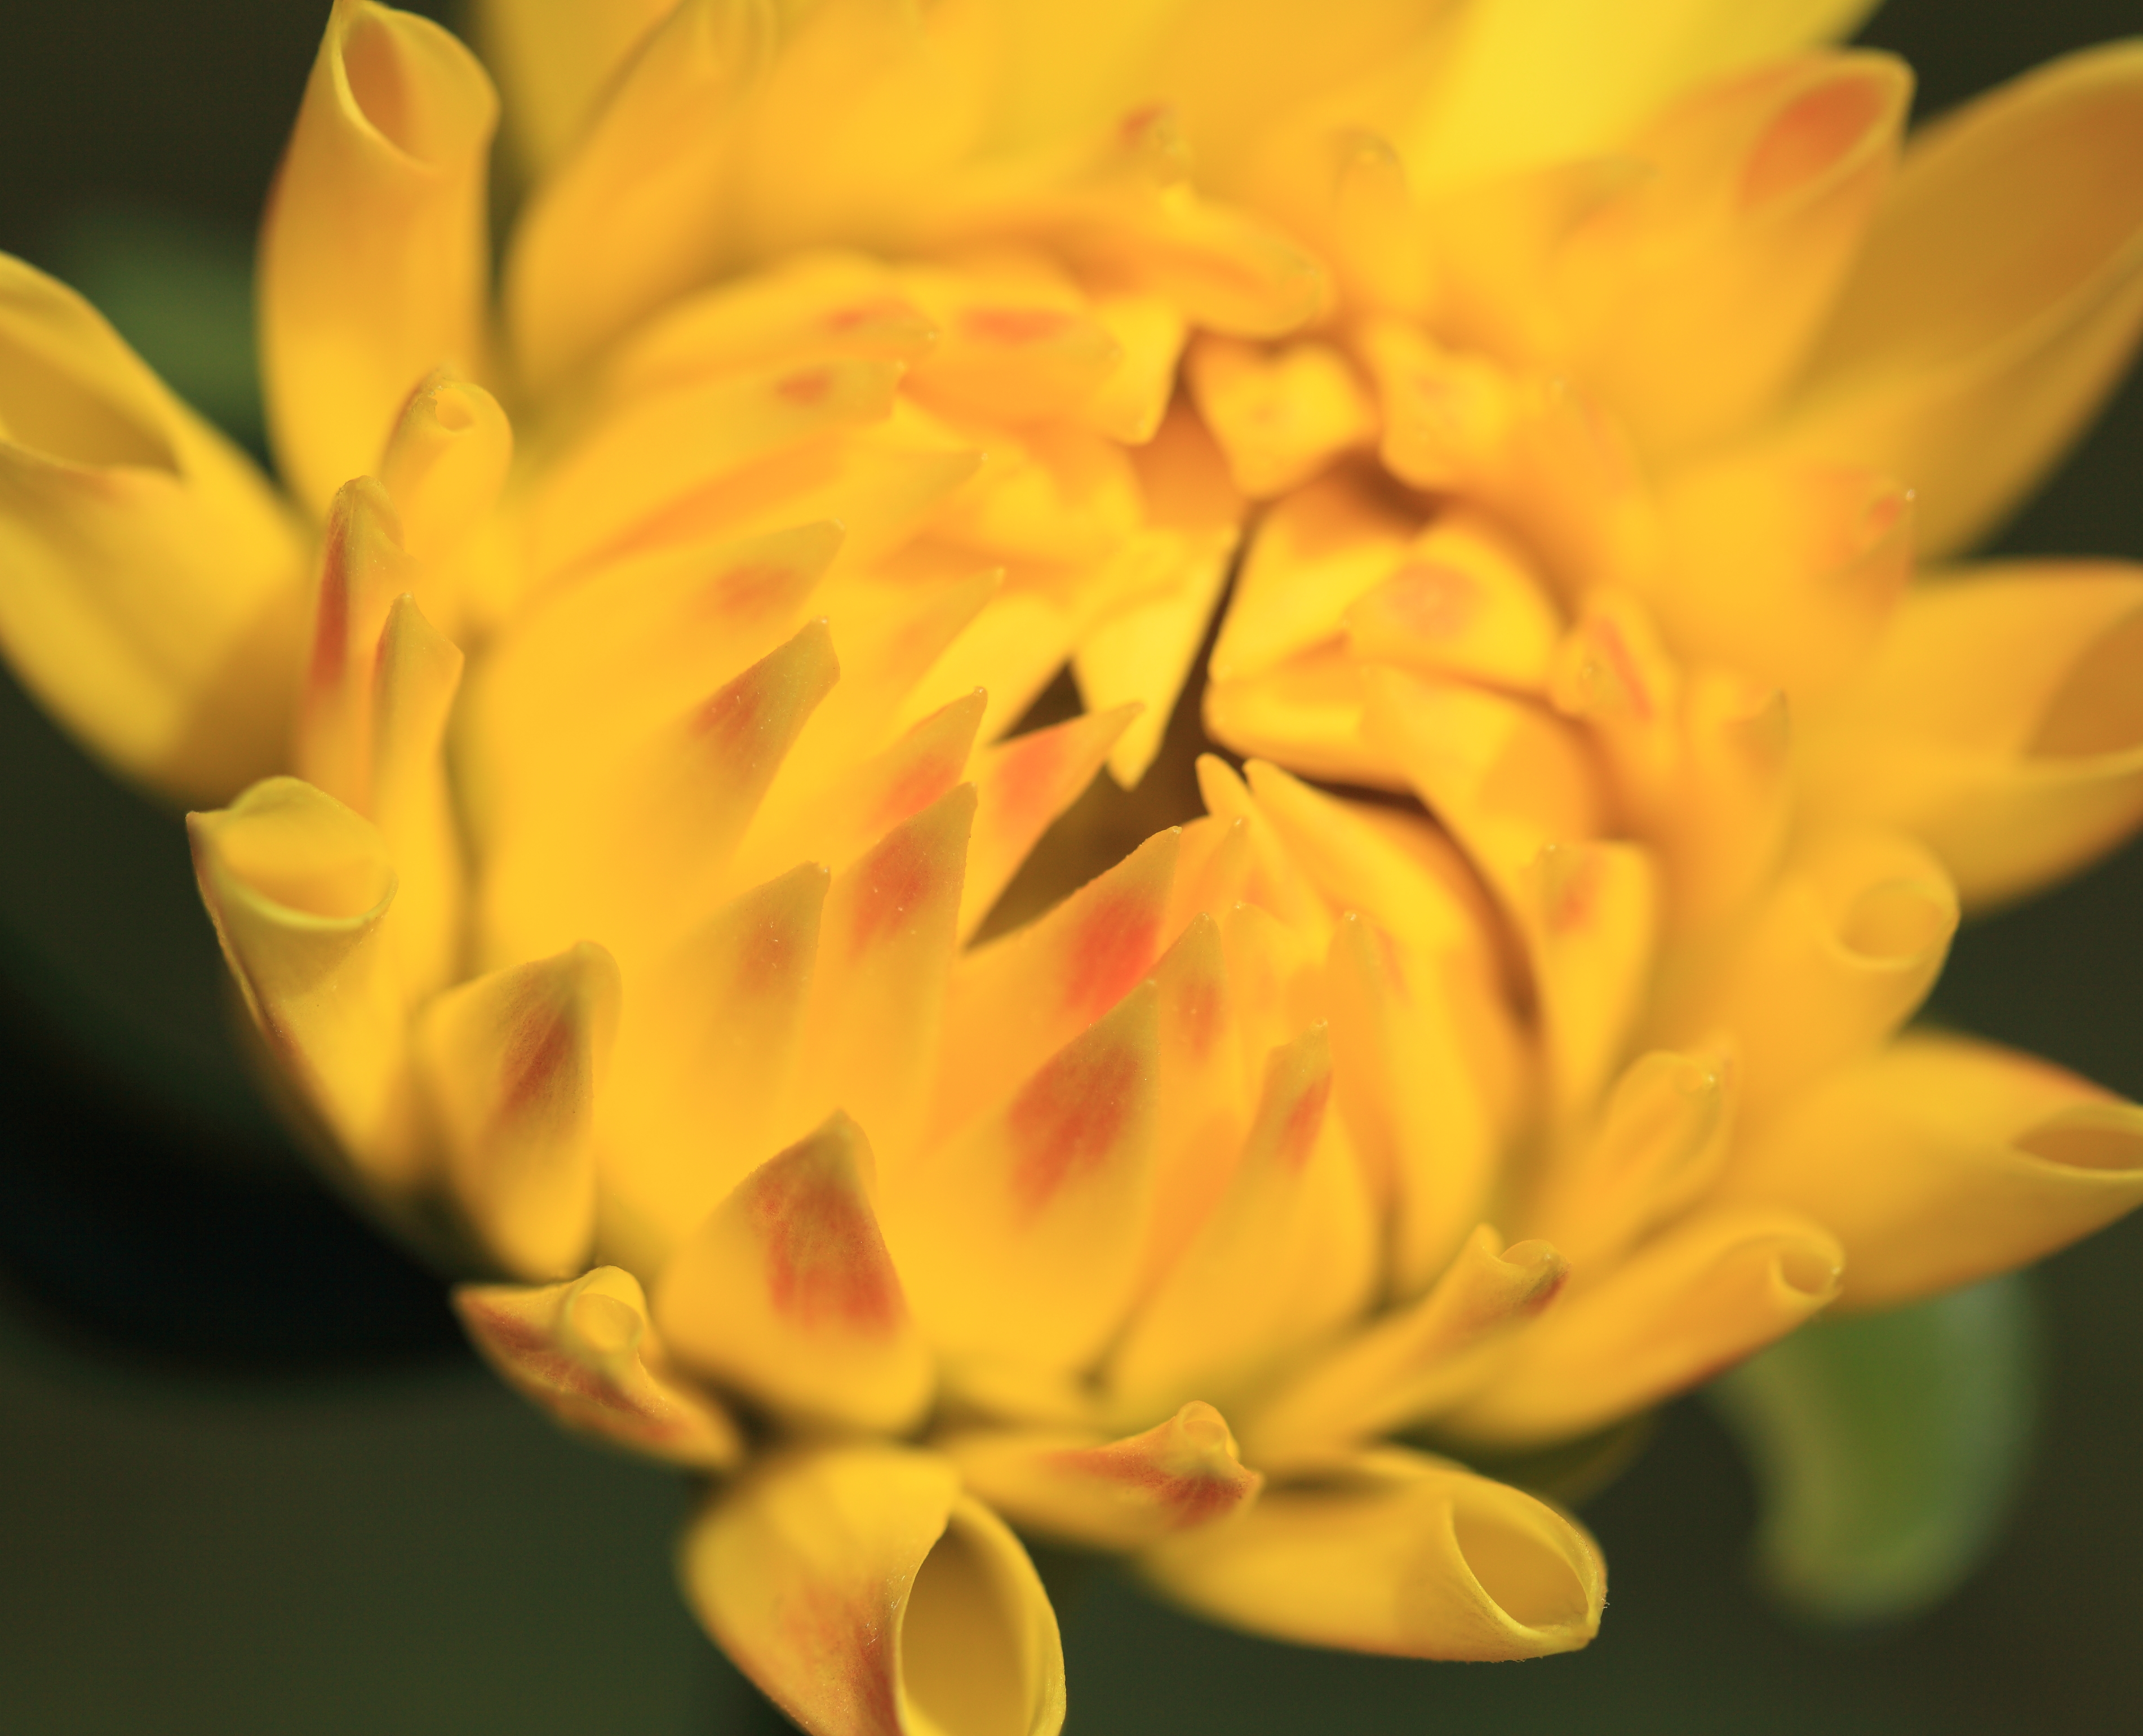
blossom, plant, flower, petal, high, botany, yellow, flora, close up, dahlia, cool image, tokyo, 5d, hires, markii, hi, res, resolution, jindaishokubutsukouen, choufu, macro photography, flowering plant, daisy family, plant stem, land plant